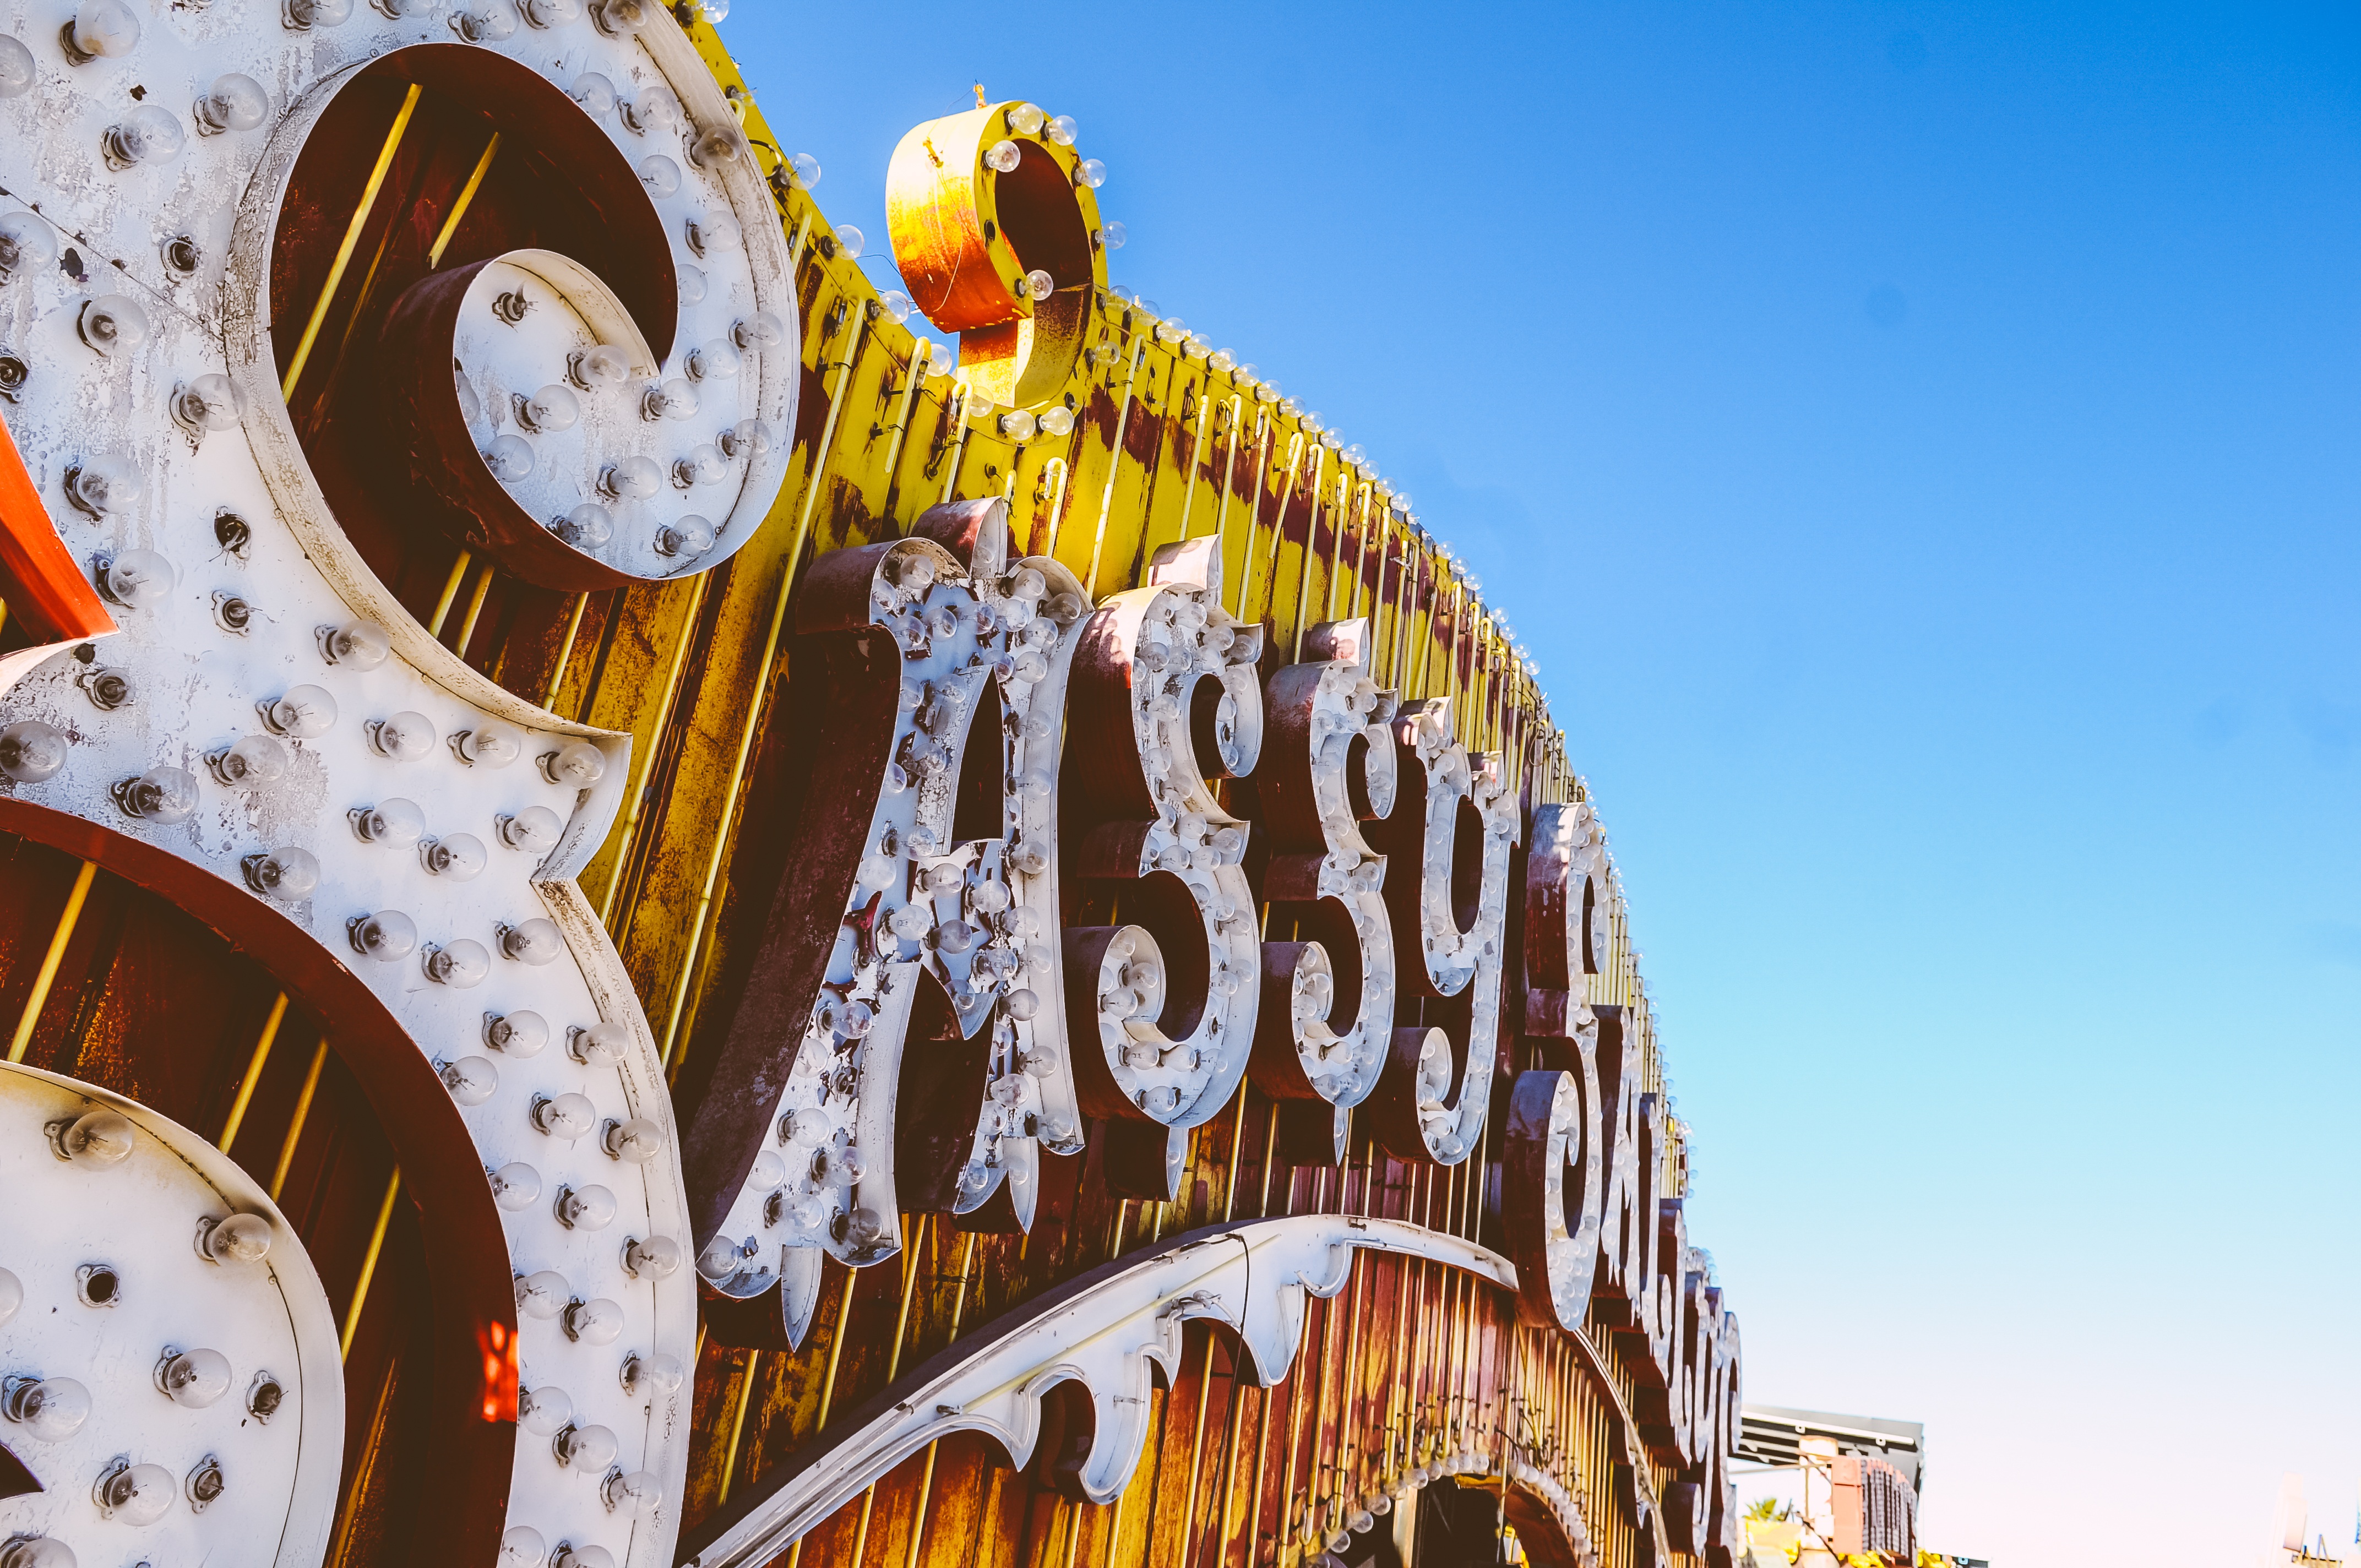
light, vintage, retro, decoration, carnival, amusement park, banner, glow, lamp, festival, fun, design, bulbs, circus, electric, fair